Macau Liaison Office

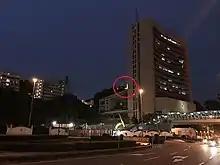
The view of Guia Fortress (center of the picture) is blocked by the headquarter.

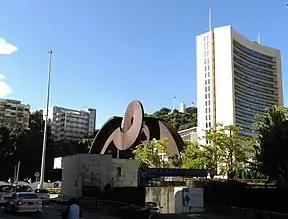
November, 2017

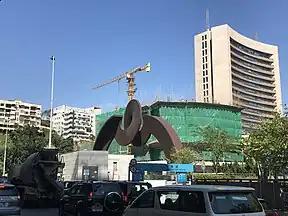
November, 2018

In 2007, local residents of Macao wrote a letter to UNESCO complaining about construction projects around world heritage Guia Lighthouse (Focal height 108 meters), including the headquarter of the Liaison Office (91 meters). UNESCO then issued a warning to the Macau government, which led former Chief Executive Edmund Ho to sign a notice regulating height restrictions on buildings around the site.